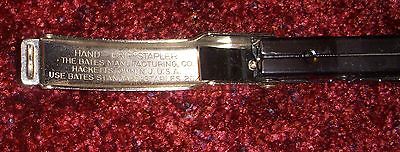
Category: stapler